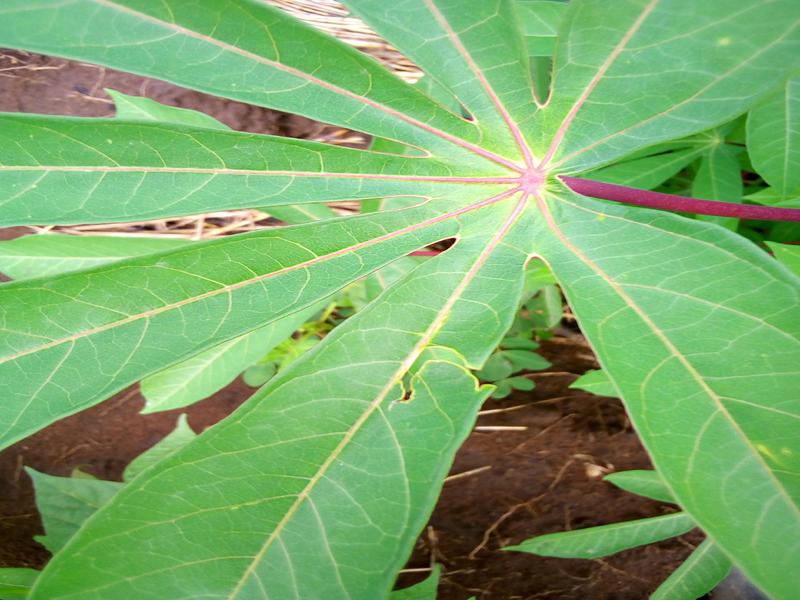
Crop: cassava
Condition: healthy